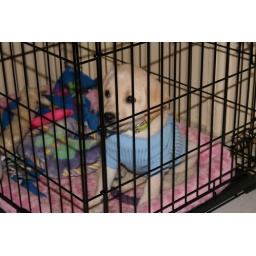
This is my crate. I have a pretty pink bed in here.